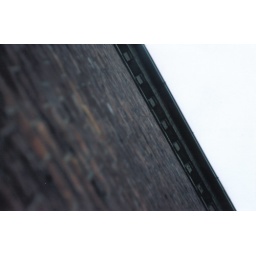
just playing around with field of depth , i used a med focus lens . much like up a tree .